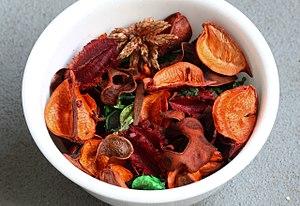
Un pot-pourri est un mélange de plantes et de fleurs séchées choisies pour leurs parfums et arômes.